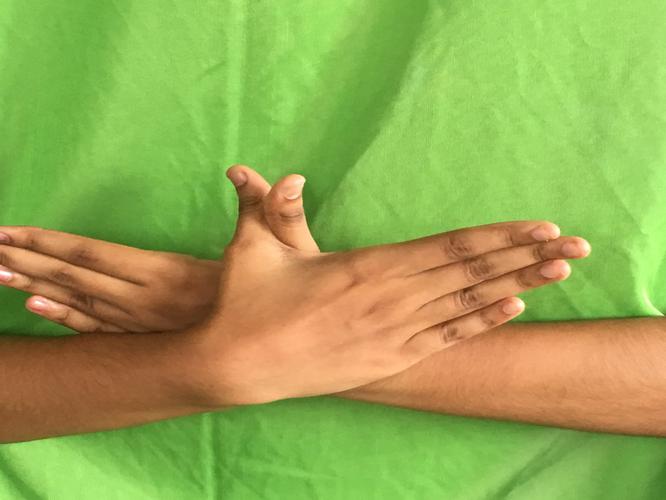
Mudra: Garuda
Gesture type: double_hand